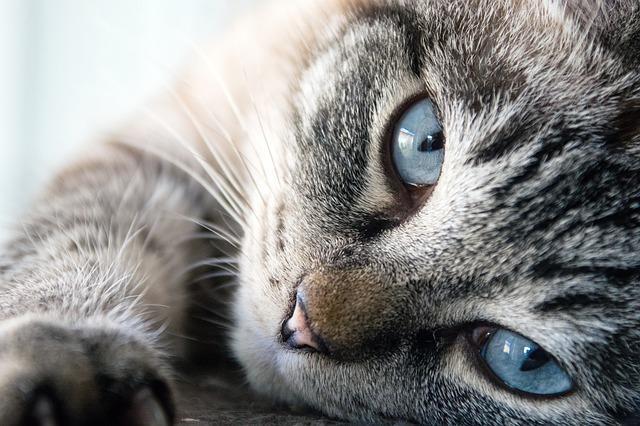
cat